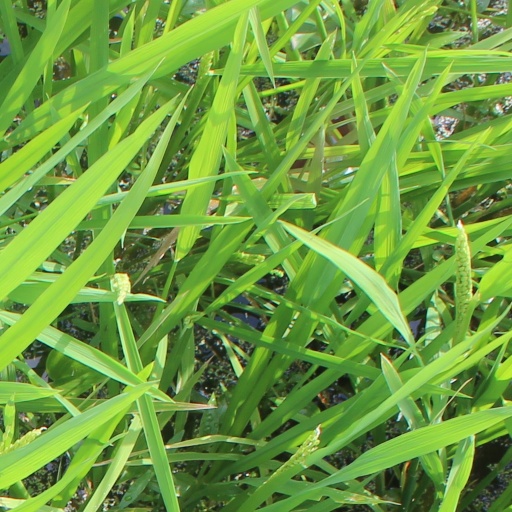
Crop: rice